1915 Georgia Tech Yellow Jackets football team

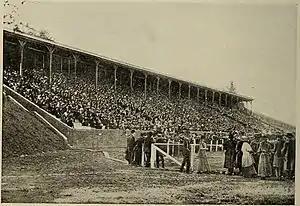

Tech closed what was then the greatest season in its history with a 7–0 defeat of the Auburn Plainsmen. To begin the second quarter, Everett Strupper had two key plays, the last of which was the game-deciding touchdown. First he made 20 yards around with a pass from Morrison before being forced out of bounds. Next was the 19-yard touchdown. Strupper started around left end, then cut back into the center of the field, away from his blockers. He juked and eluded "every man on the Auburn team." On the last move Strupper faked right and then dove left underneath the outstretched arms of Baby Taylor into the endzone.